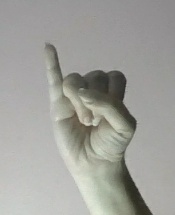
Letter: meem